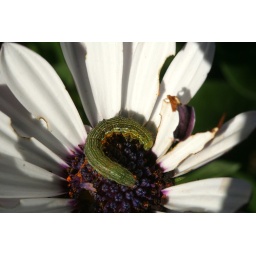
Spotted in a flower pot